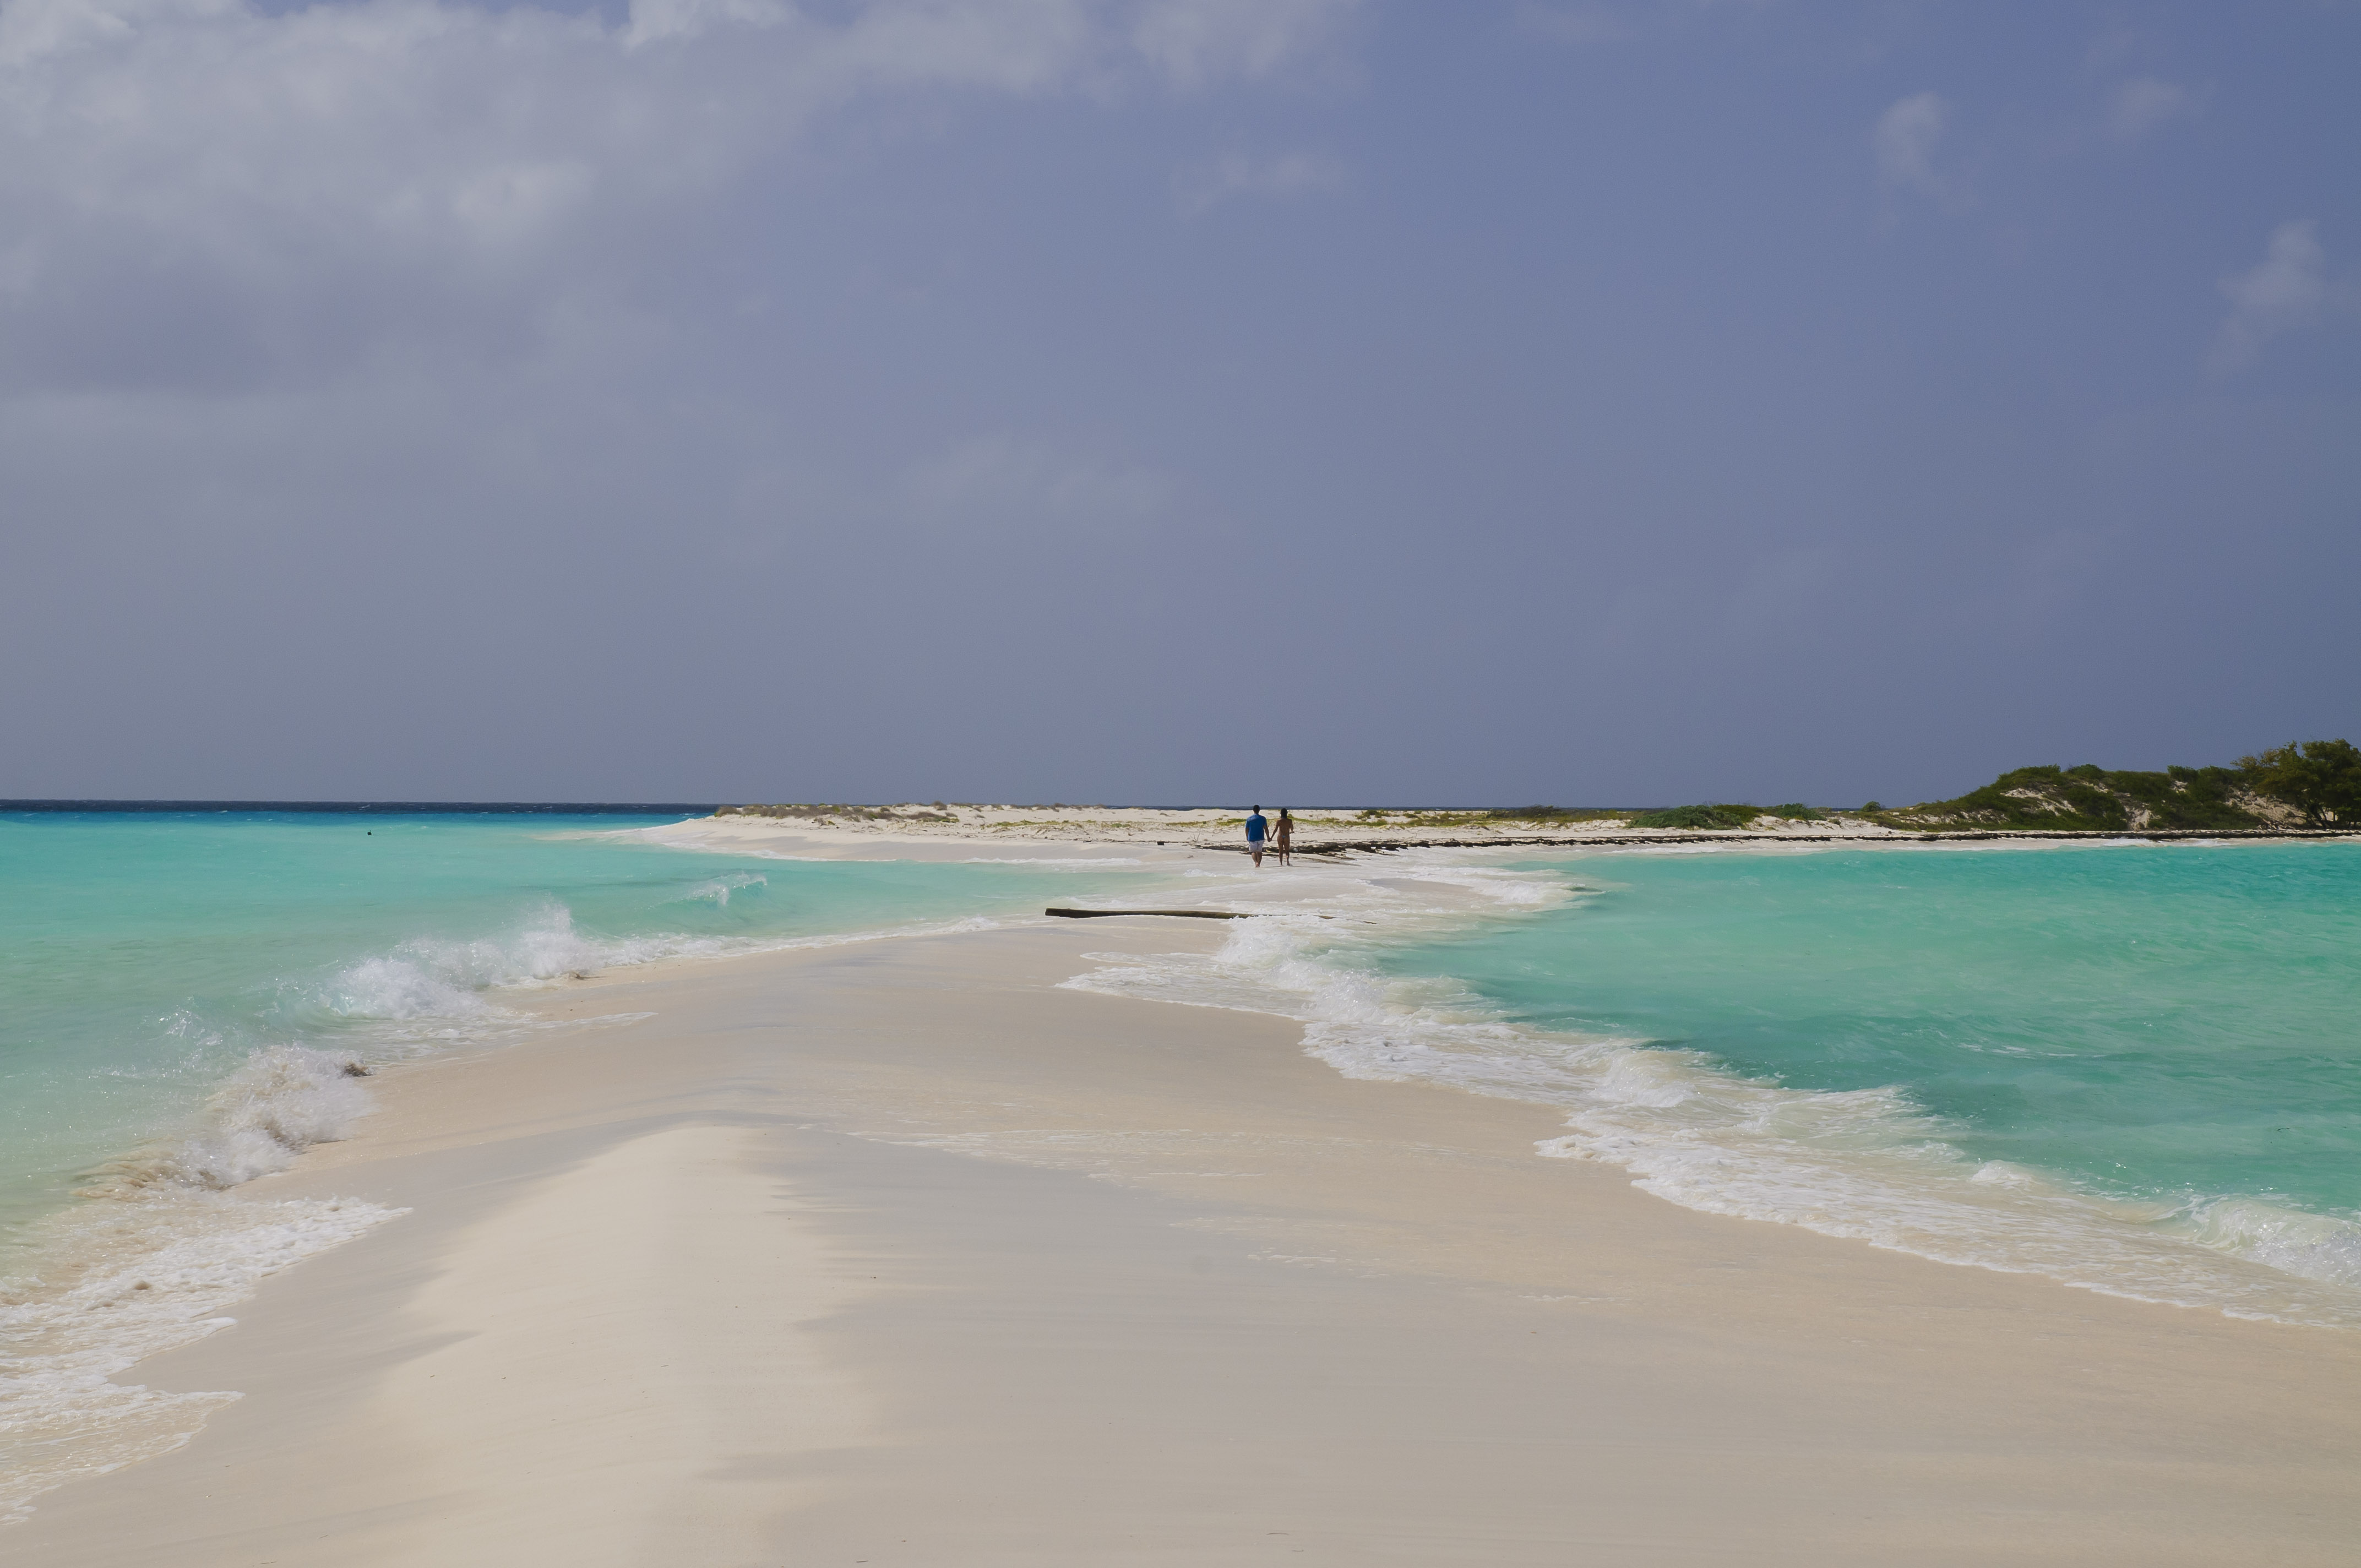
beach, sea, coast, sand, ocean, shore, wave, vacation, lagoon, bay, nikon, body of water, venezuela, caribbean, tropics, cape, d300, losroques, wind wave